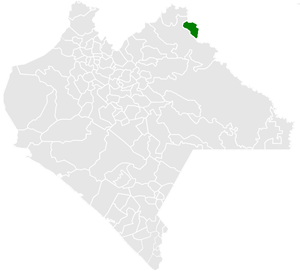
La Libertad est une municipalité du Chiapas au Mexique.